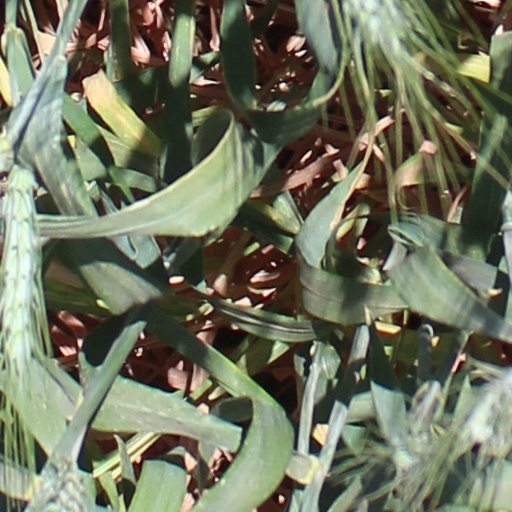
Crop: wheat